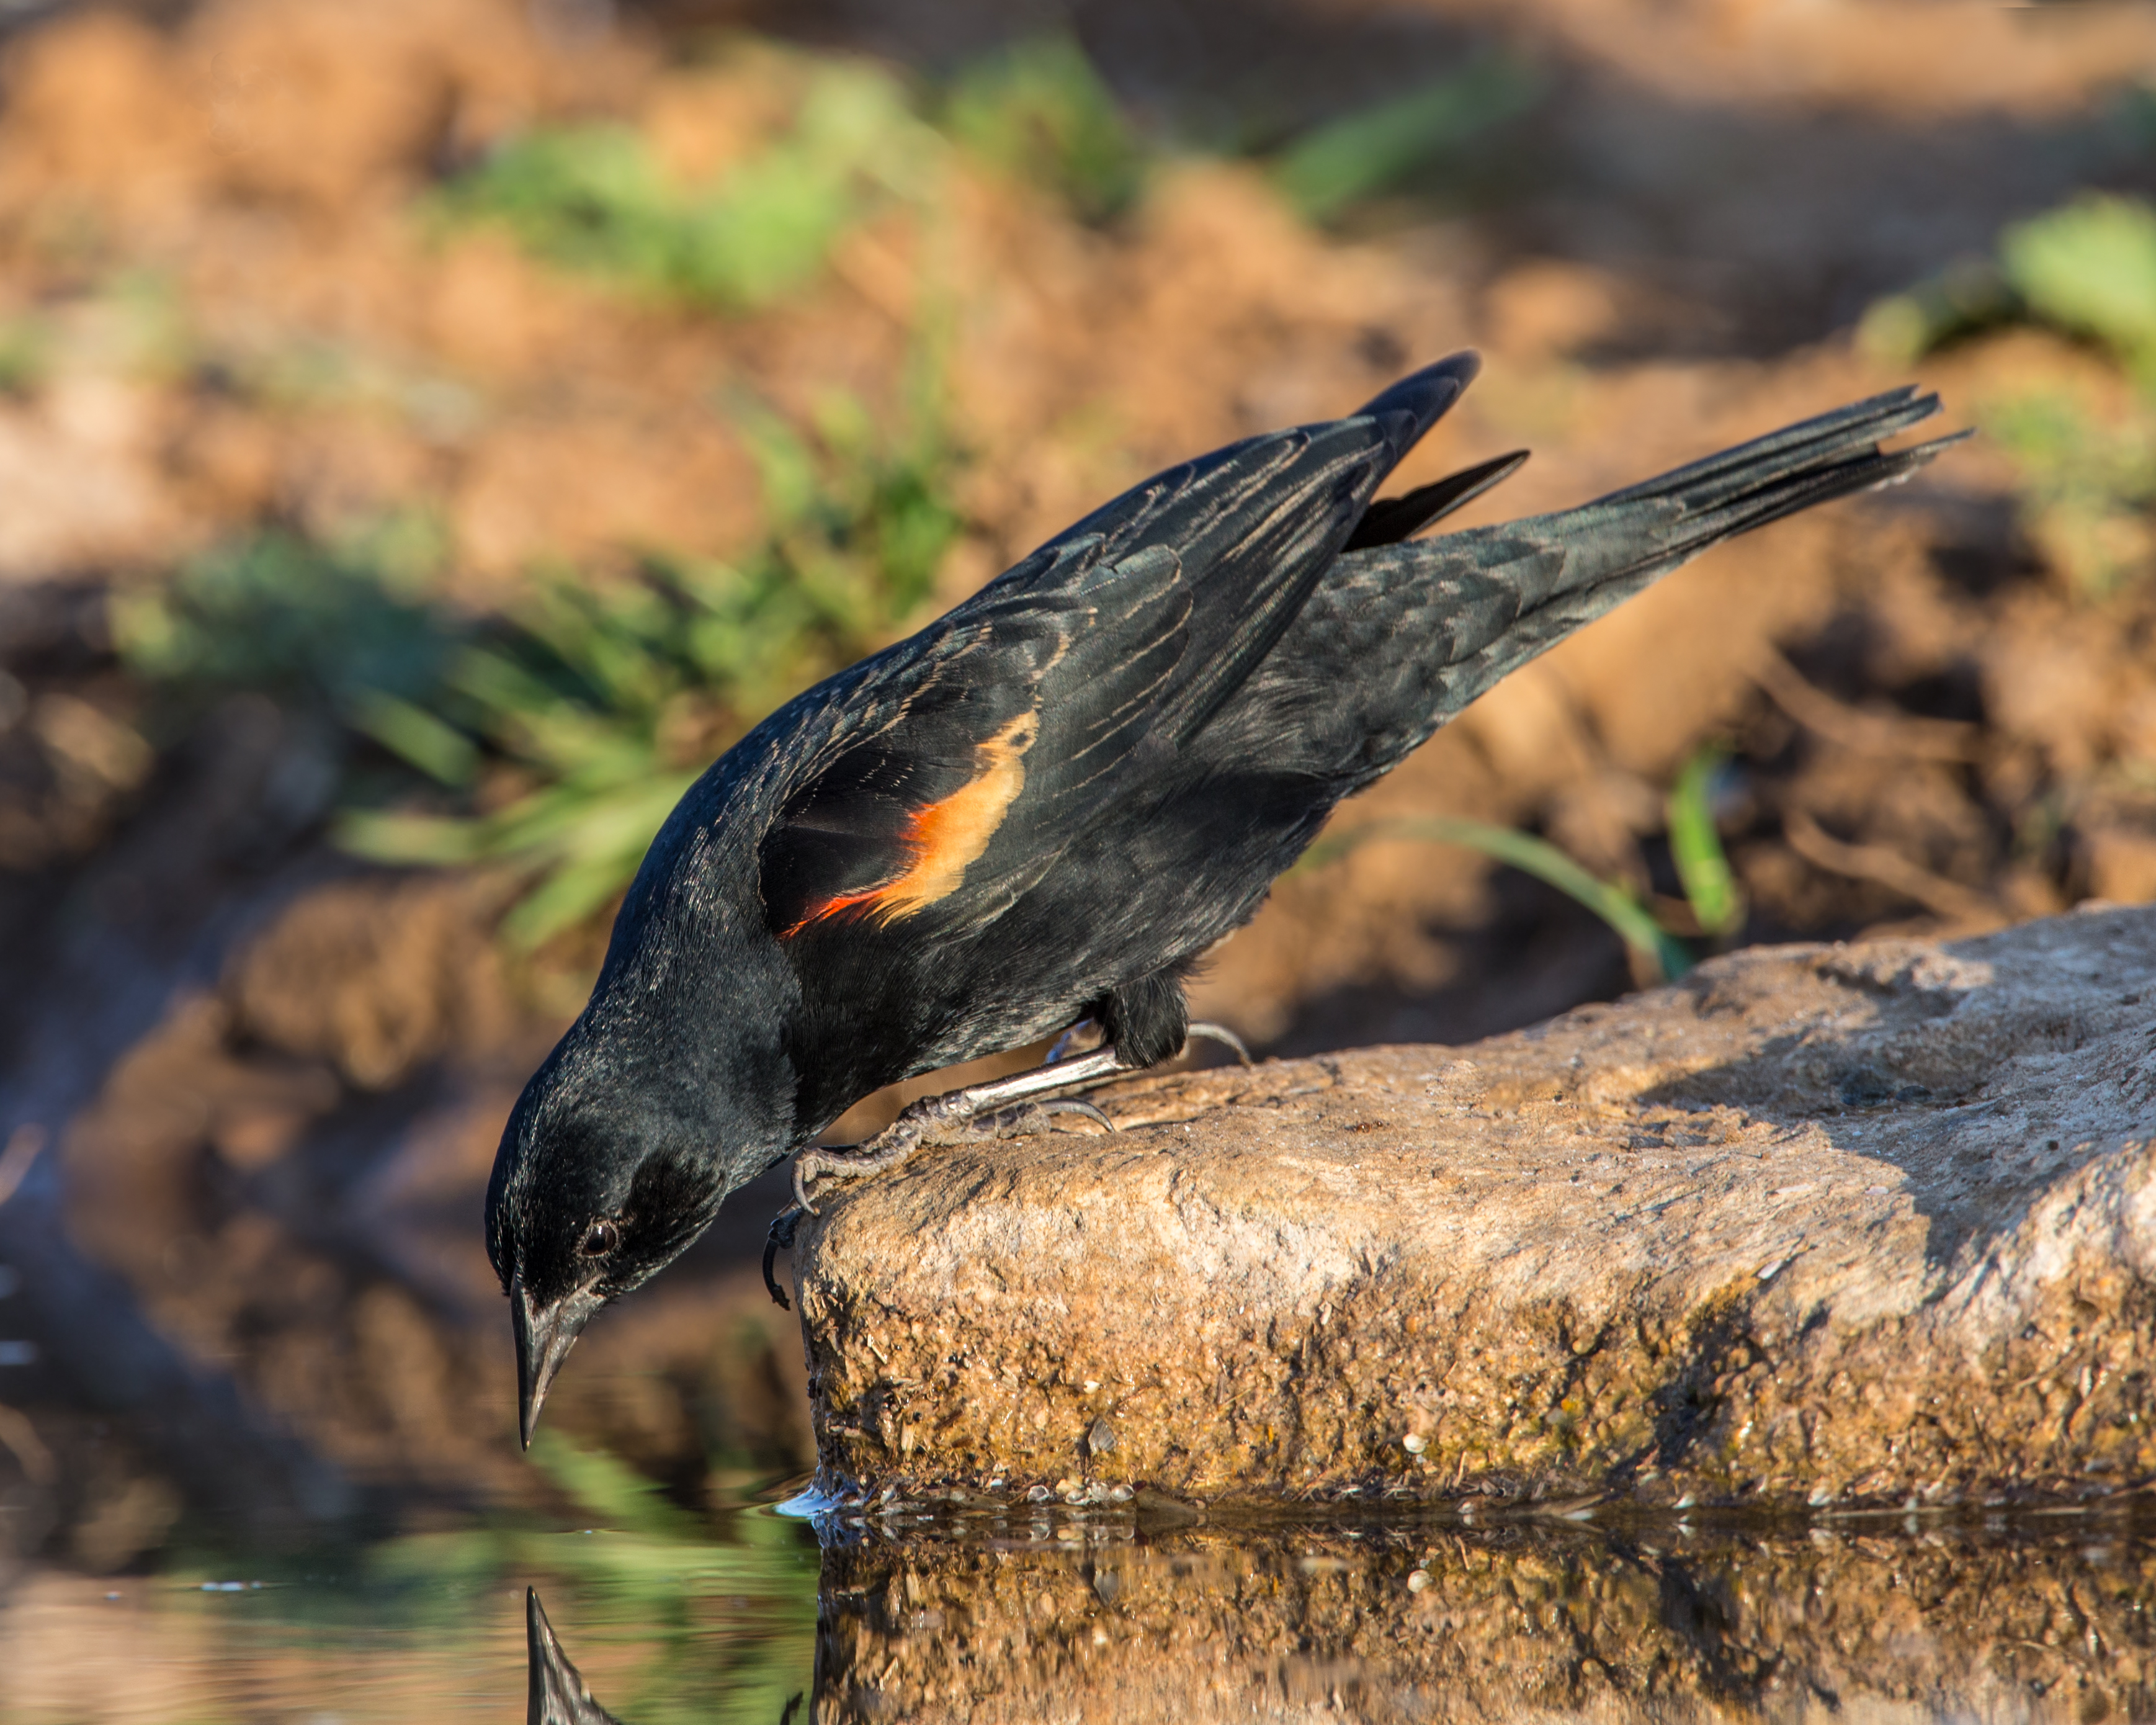
nature, bird, wildlife, beak, fauna, drinking, vertebrate, blinkagain, texas, redwingedblackbird, andymorffew, morffew, rockingr6ranch, perching bird